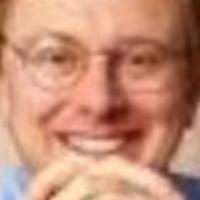
Age group: age 41-55